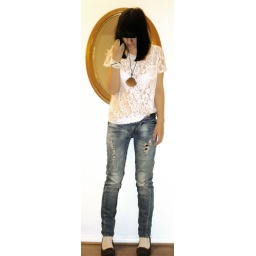
laced shirt thriftedjeans, shoes &amp;amp; laced socks C&amp;amp;Anecklace handmade by Arabelapearl necklace as bracelet